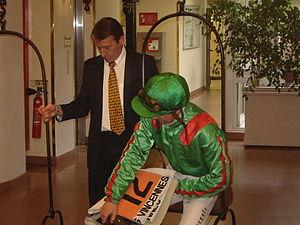
Jean-Loïc-Claude Dersoir, jockey de Valse Castelets, à la pesée, avant le Prix des Centaures.
Le Meeting d’hiver de Vincennes 2013-2014 s'étale sur quatre mois. Les courses hippiques au trot attelé et au trot monté commencent le 30 octobre 2013 et se terminent le 1ᵉʳ mars 2014 sur l'hippodrome de Vincennes. Onze épreuves de niveau groupe I et quarante-huit de niveau groupe II jalonneront le meeting avec en point d’orgue le Grand Prix d'Amérique le dernier dimanche de janvier. On peut noter également la finale du Grand National du Trot, le 1ᵉʳ décembre 2013, le Critérium des 3 ans, le 8 décembre 2013, le Prix de Cornulier, le 19 janvier 2014, le Grand Prix de France, le 9 février 2014 et enfin le Grand Prix de Paris, le 23 février 2014 comme autres épreuves principales.